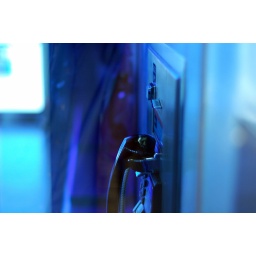
While waiting to board I saw those telephone stalls, each separated by blue glass.